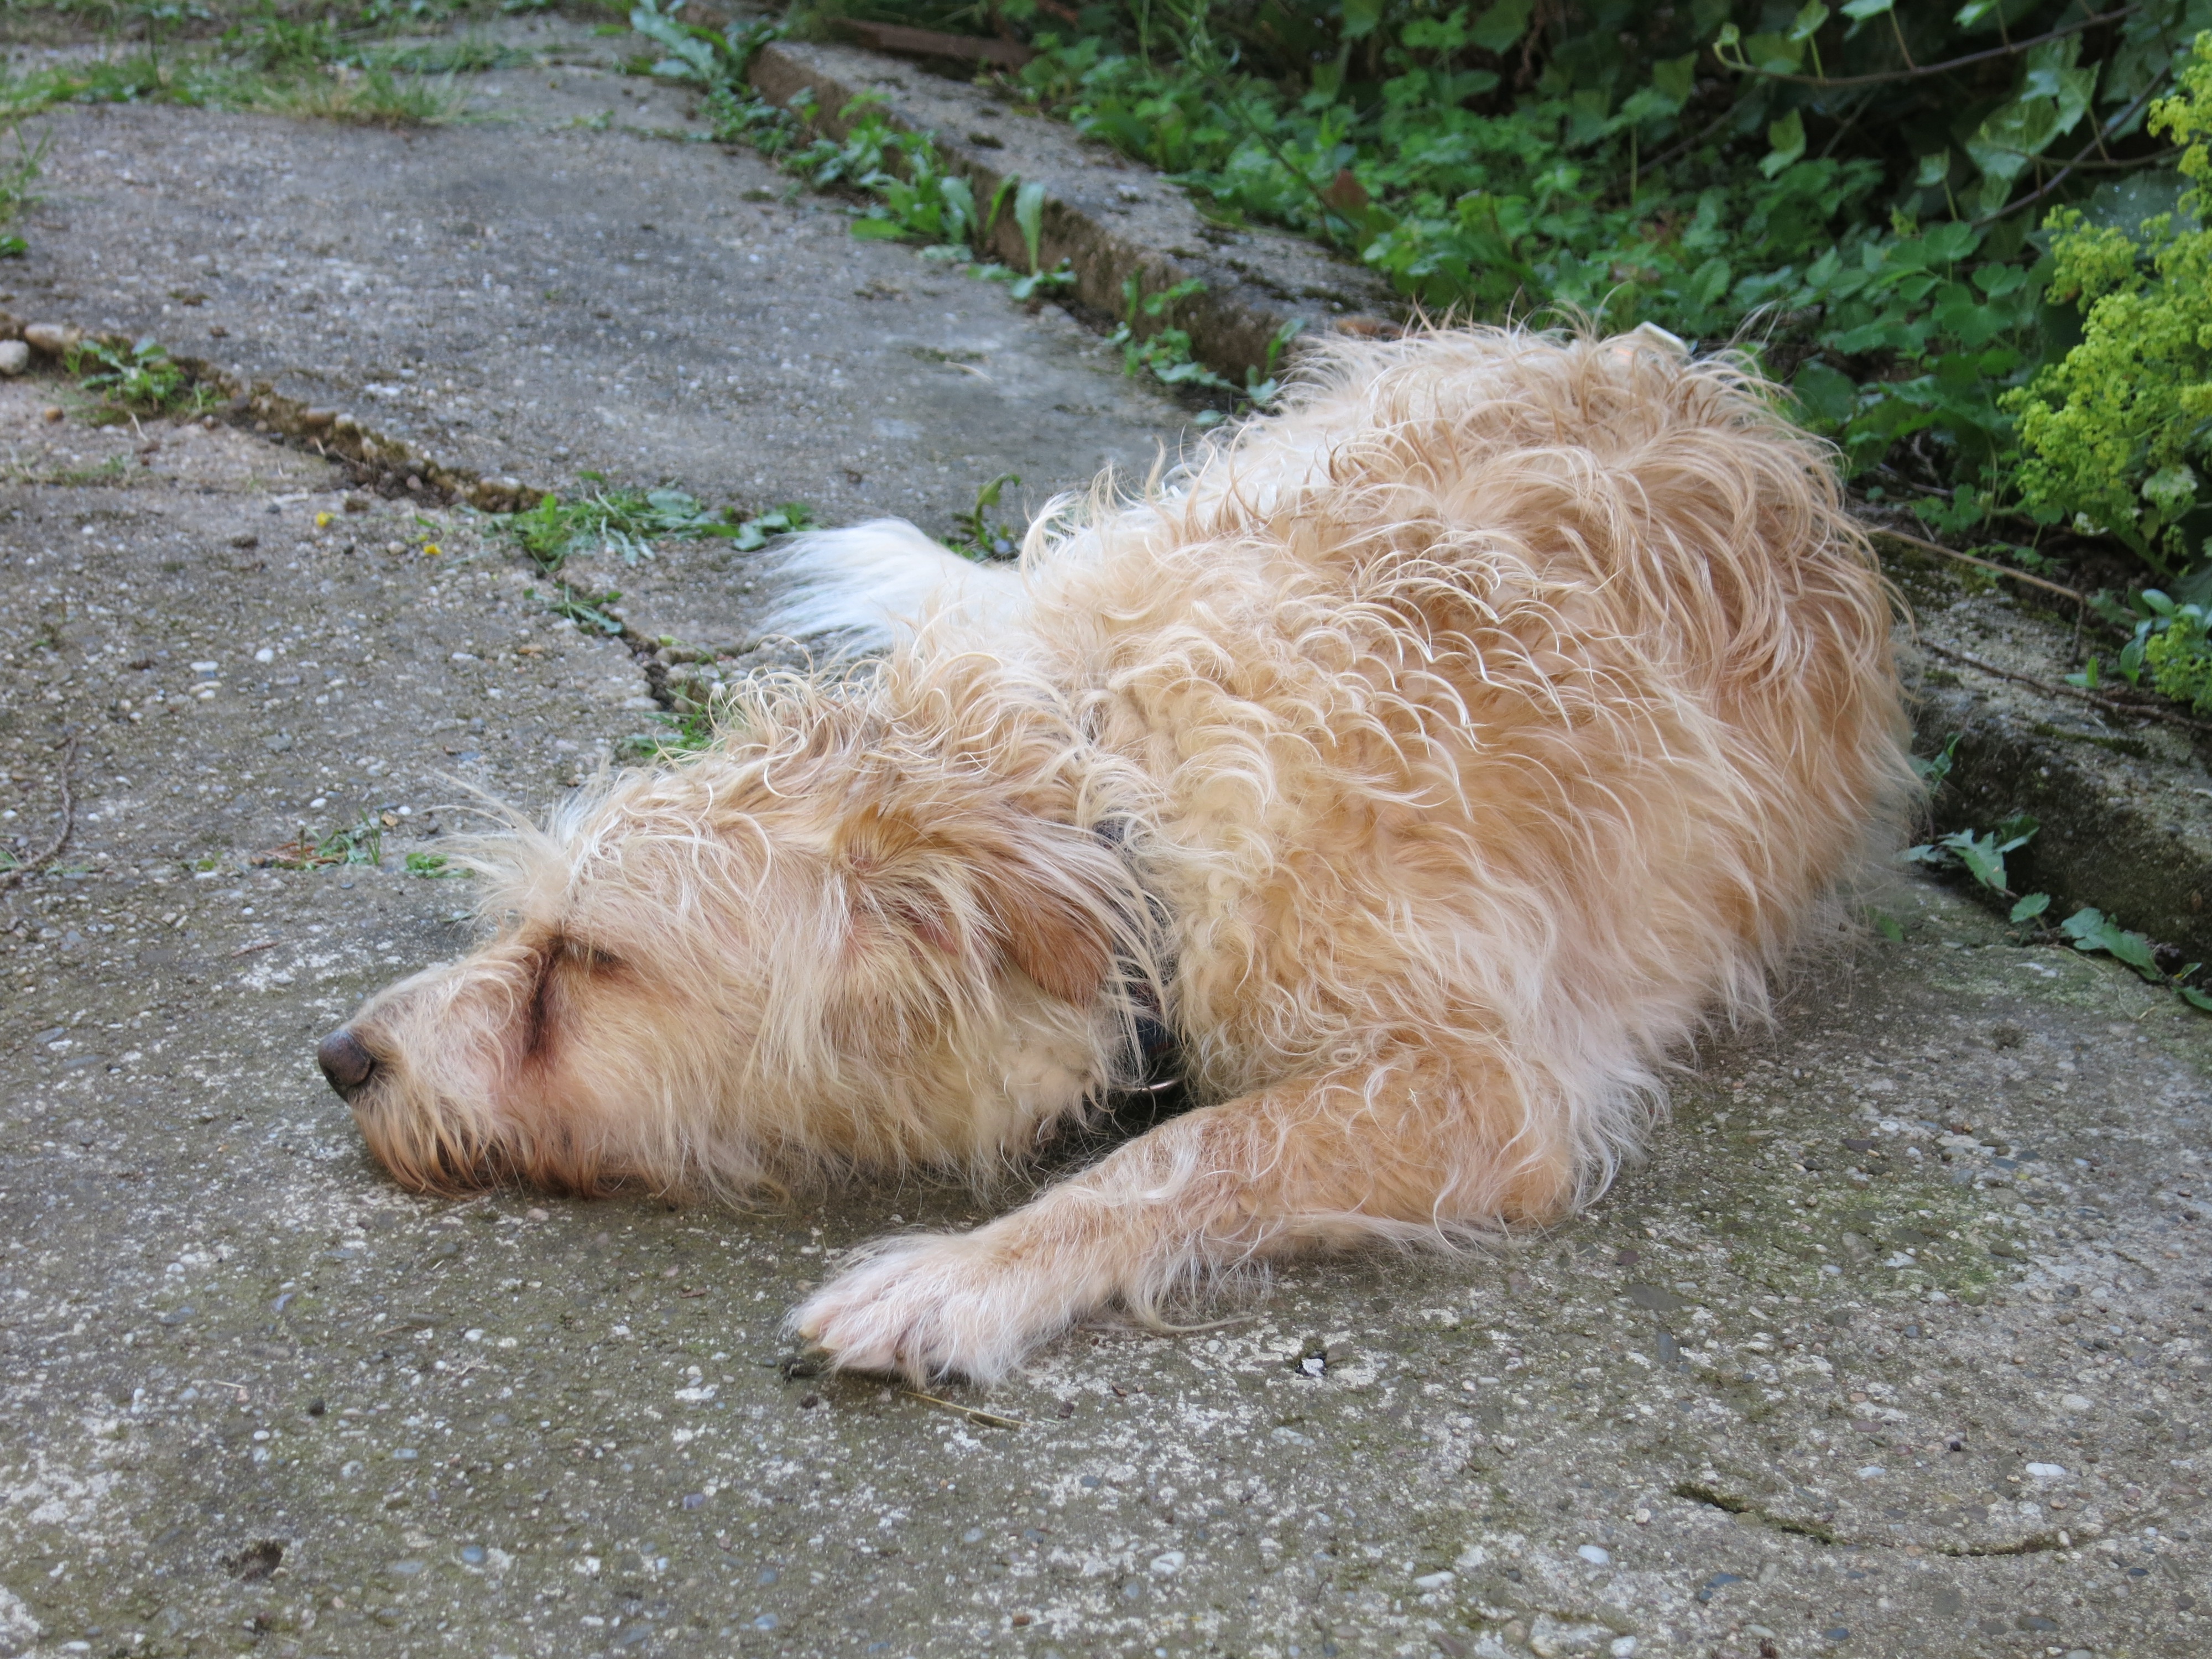
dog, mammal, vertebrate, hund, pelzig, schlafen, dog like mammal, dog breed group, dog crossbreeds, norfolk terrier